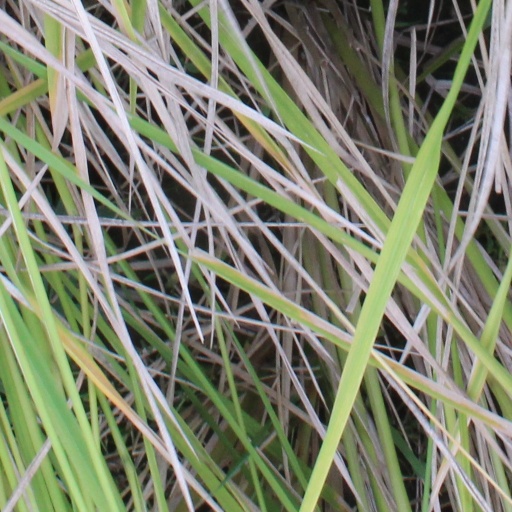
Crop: rice